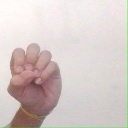
अक्षर: उ